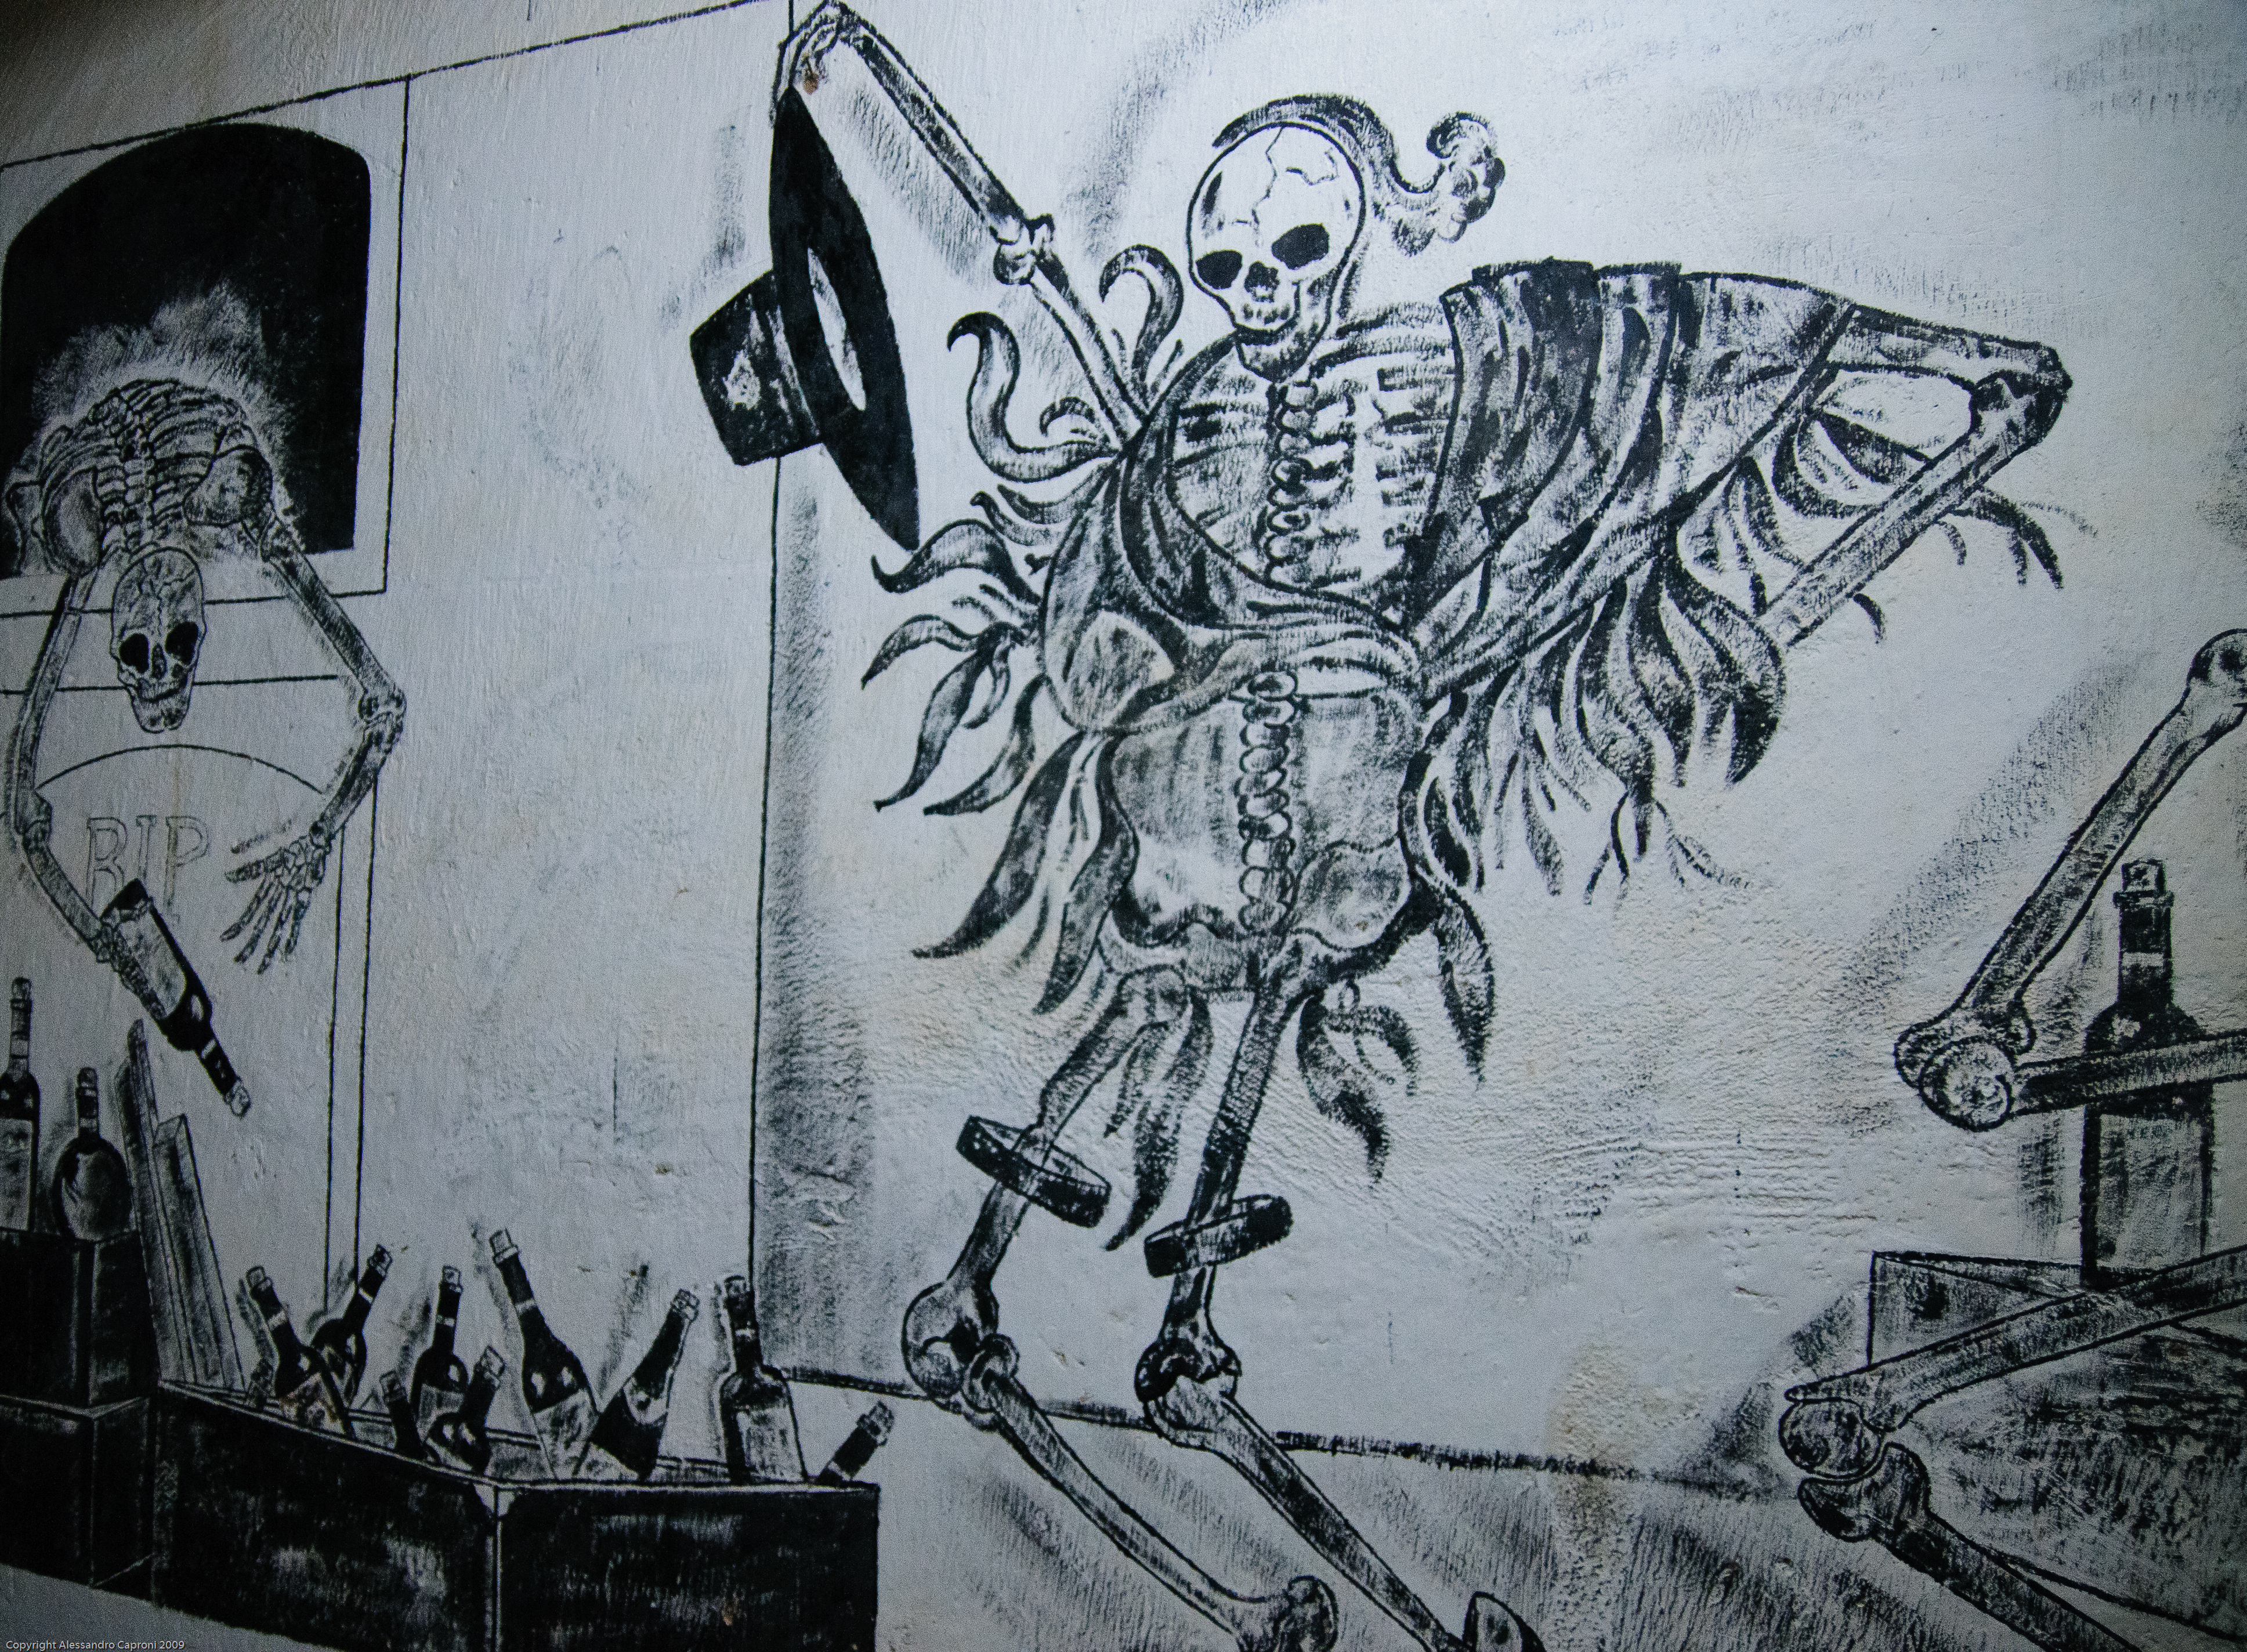
nikon, monochrome, graffiti, chile, street art, art, sketch, drawing, illustration, laserena, d300